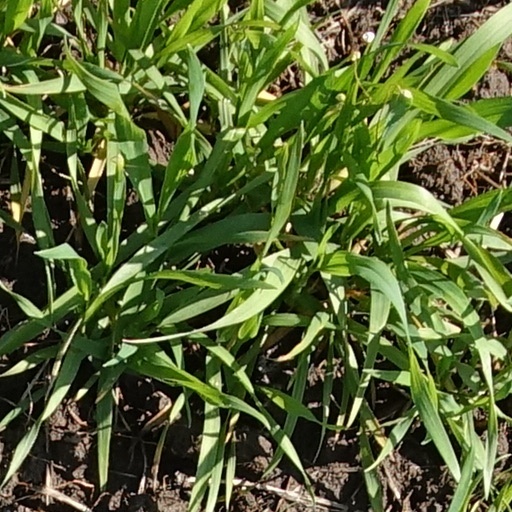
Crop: wheat